Trans Maldivian Airways

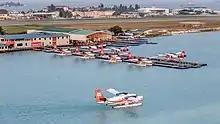
TMA Terminal

Maldives is one of the most attractive tourist place and it has many resorts to serve tourists. TMA has seaplane transfer services for tourists to and from the following resort islands: